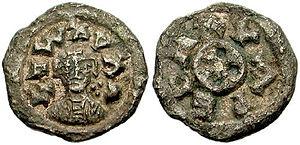
Ioel est un roi aksoum.